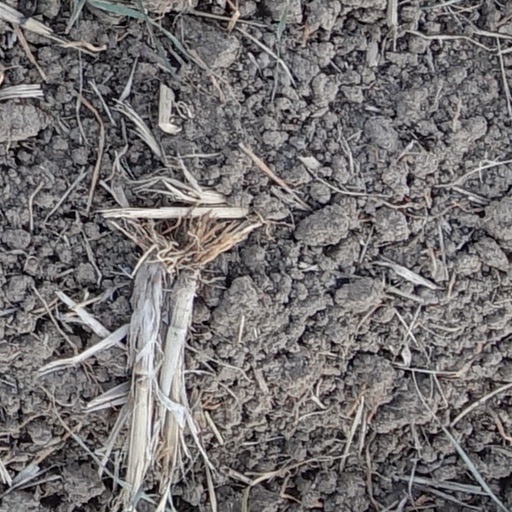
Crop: wheat